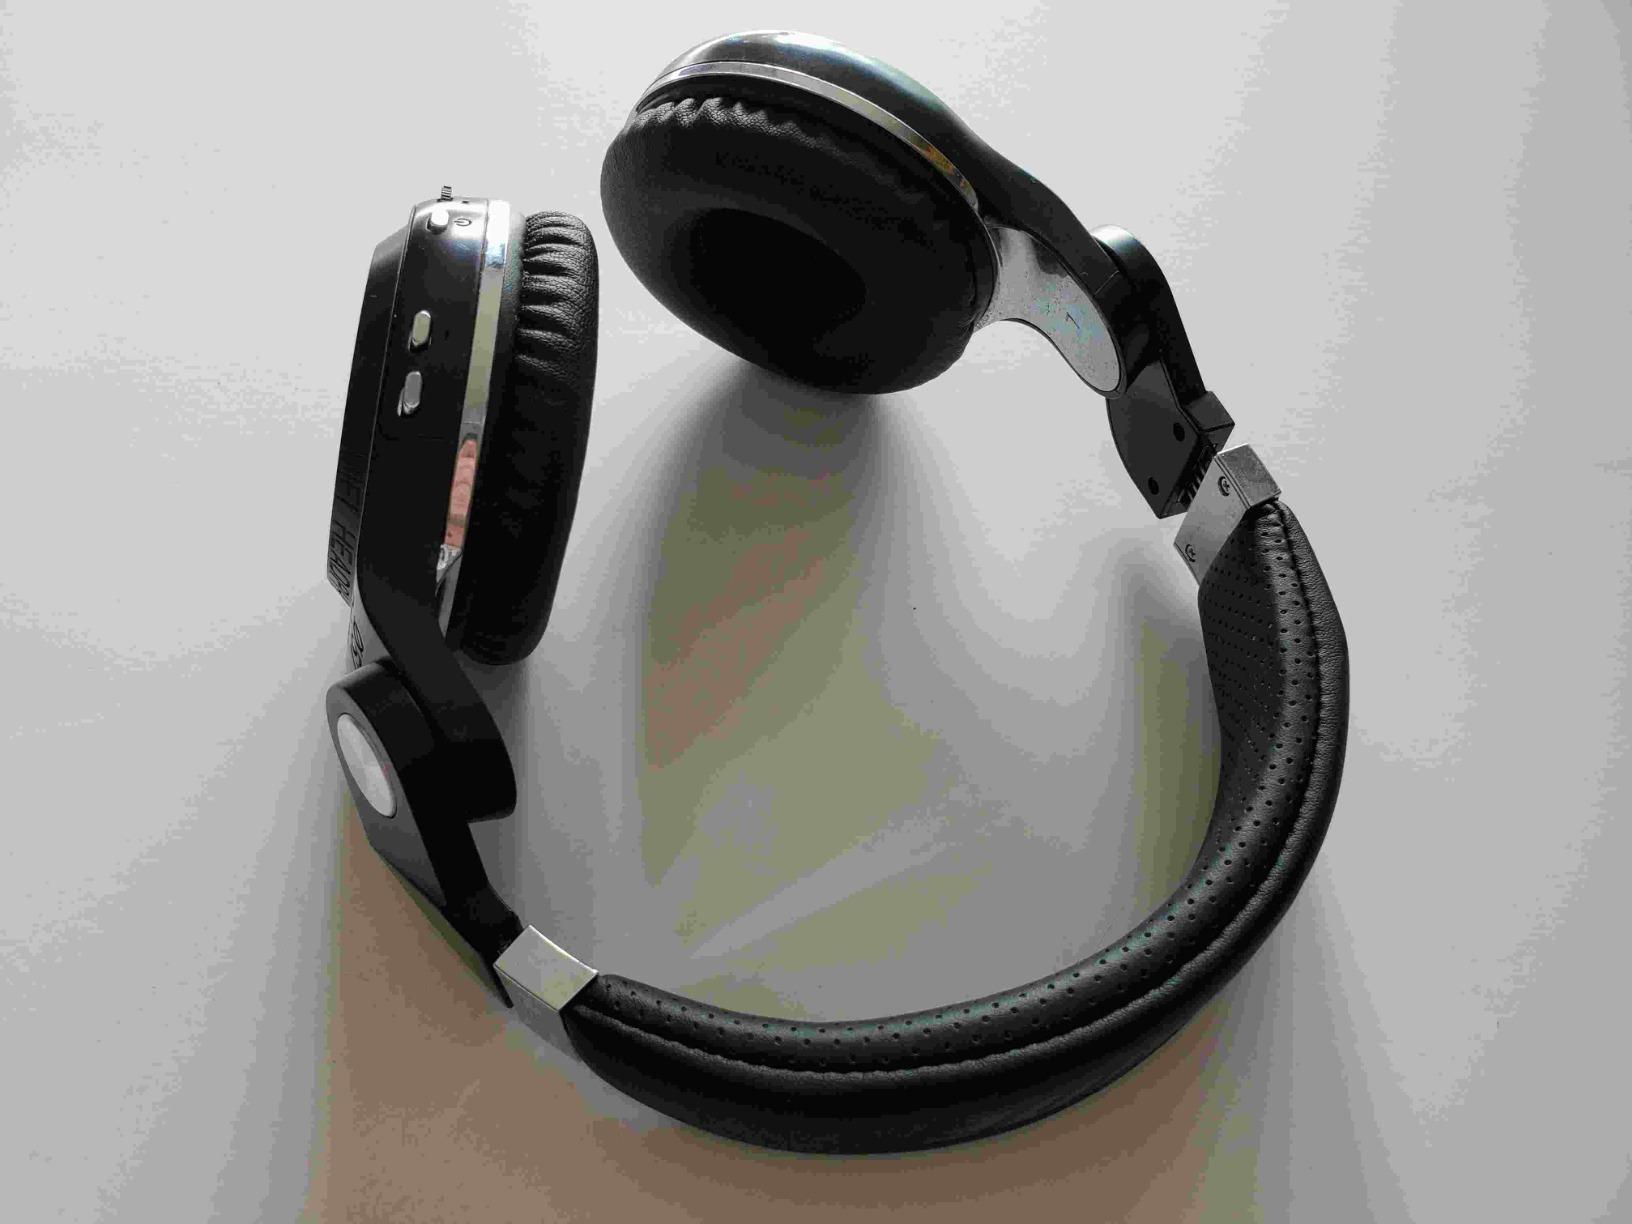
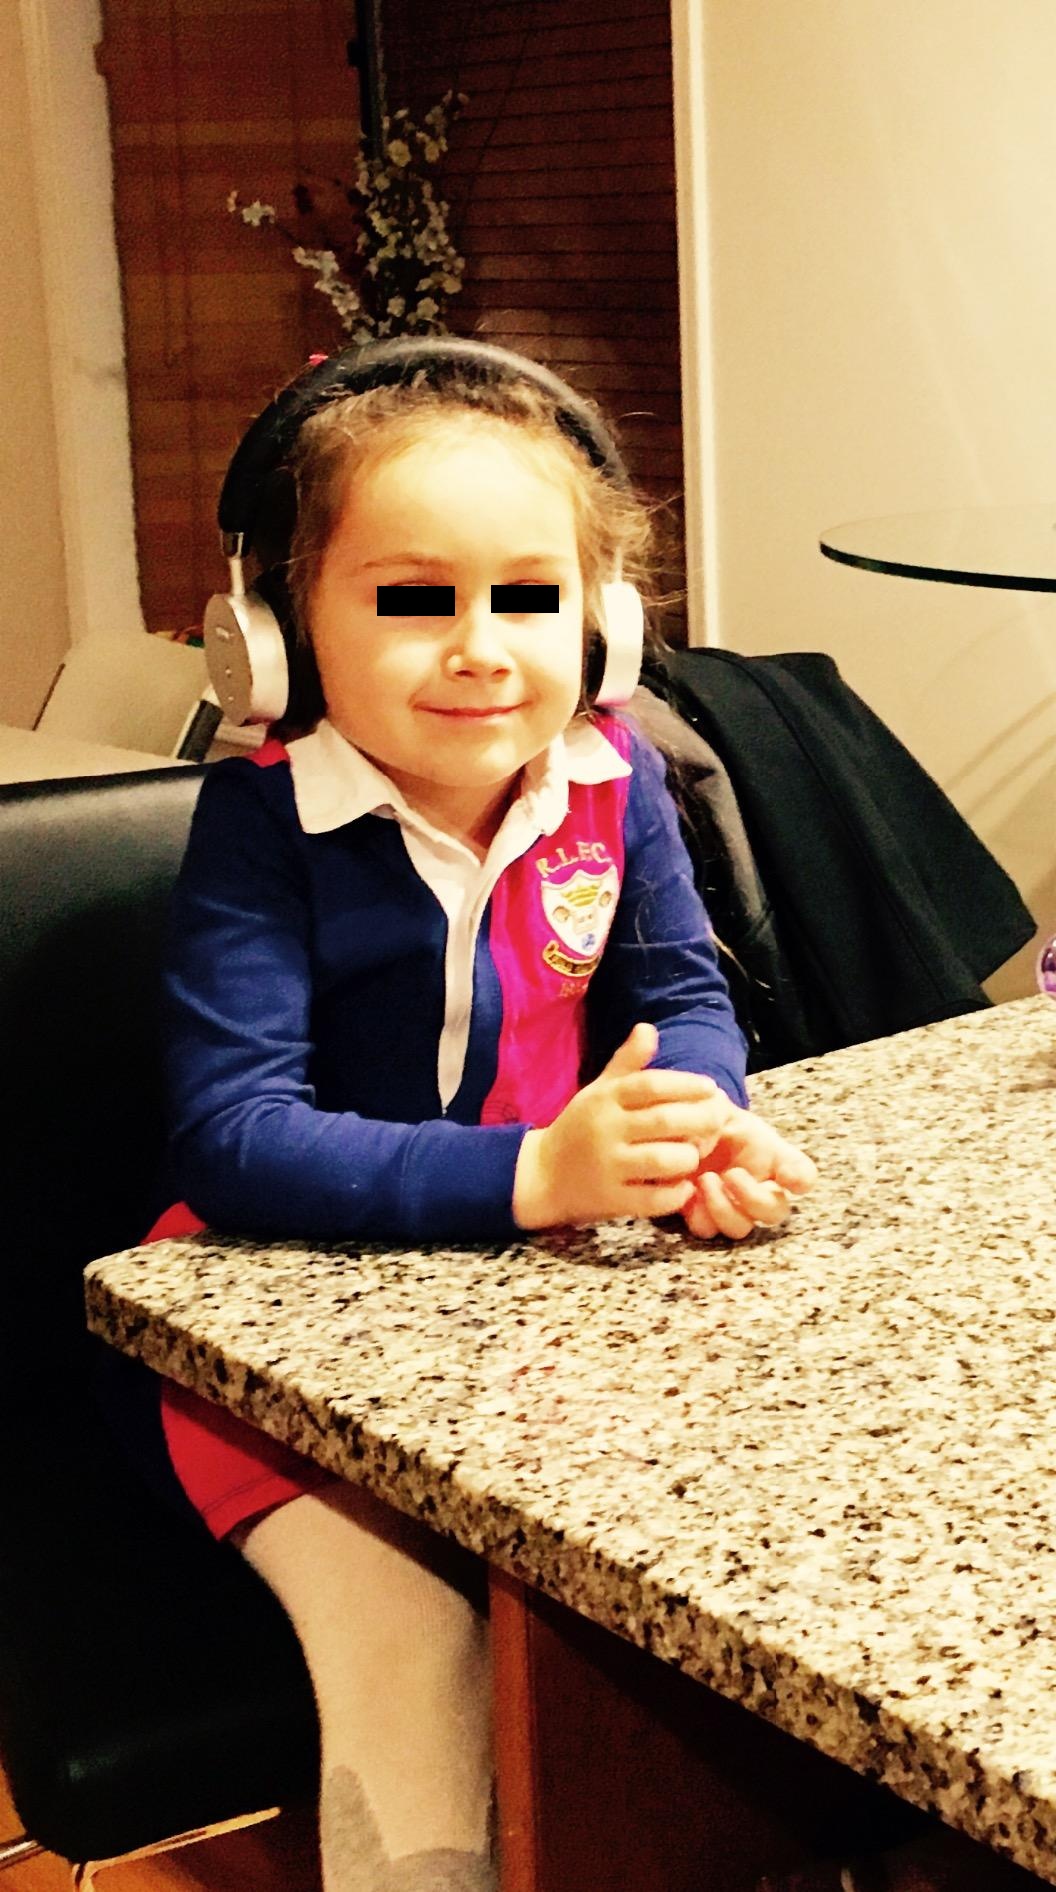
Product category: headphones
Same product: no